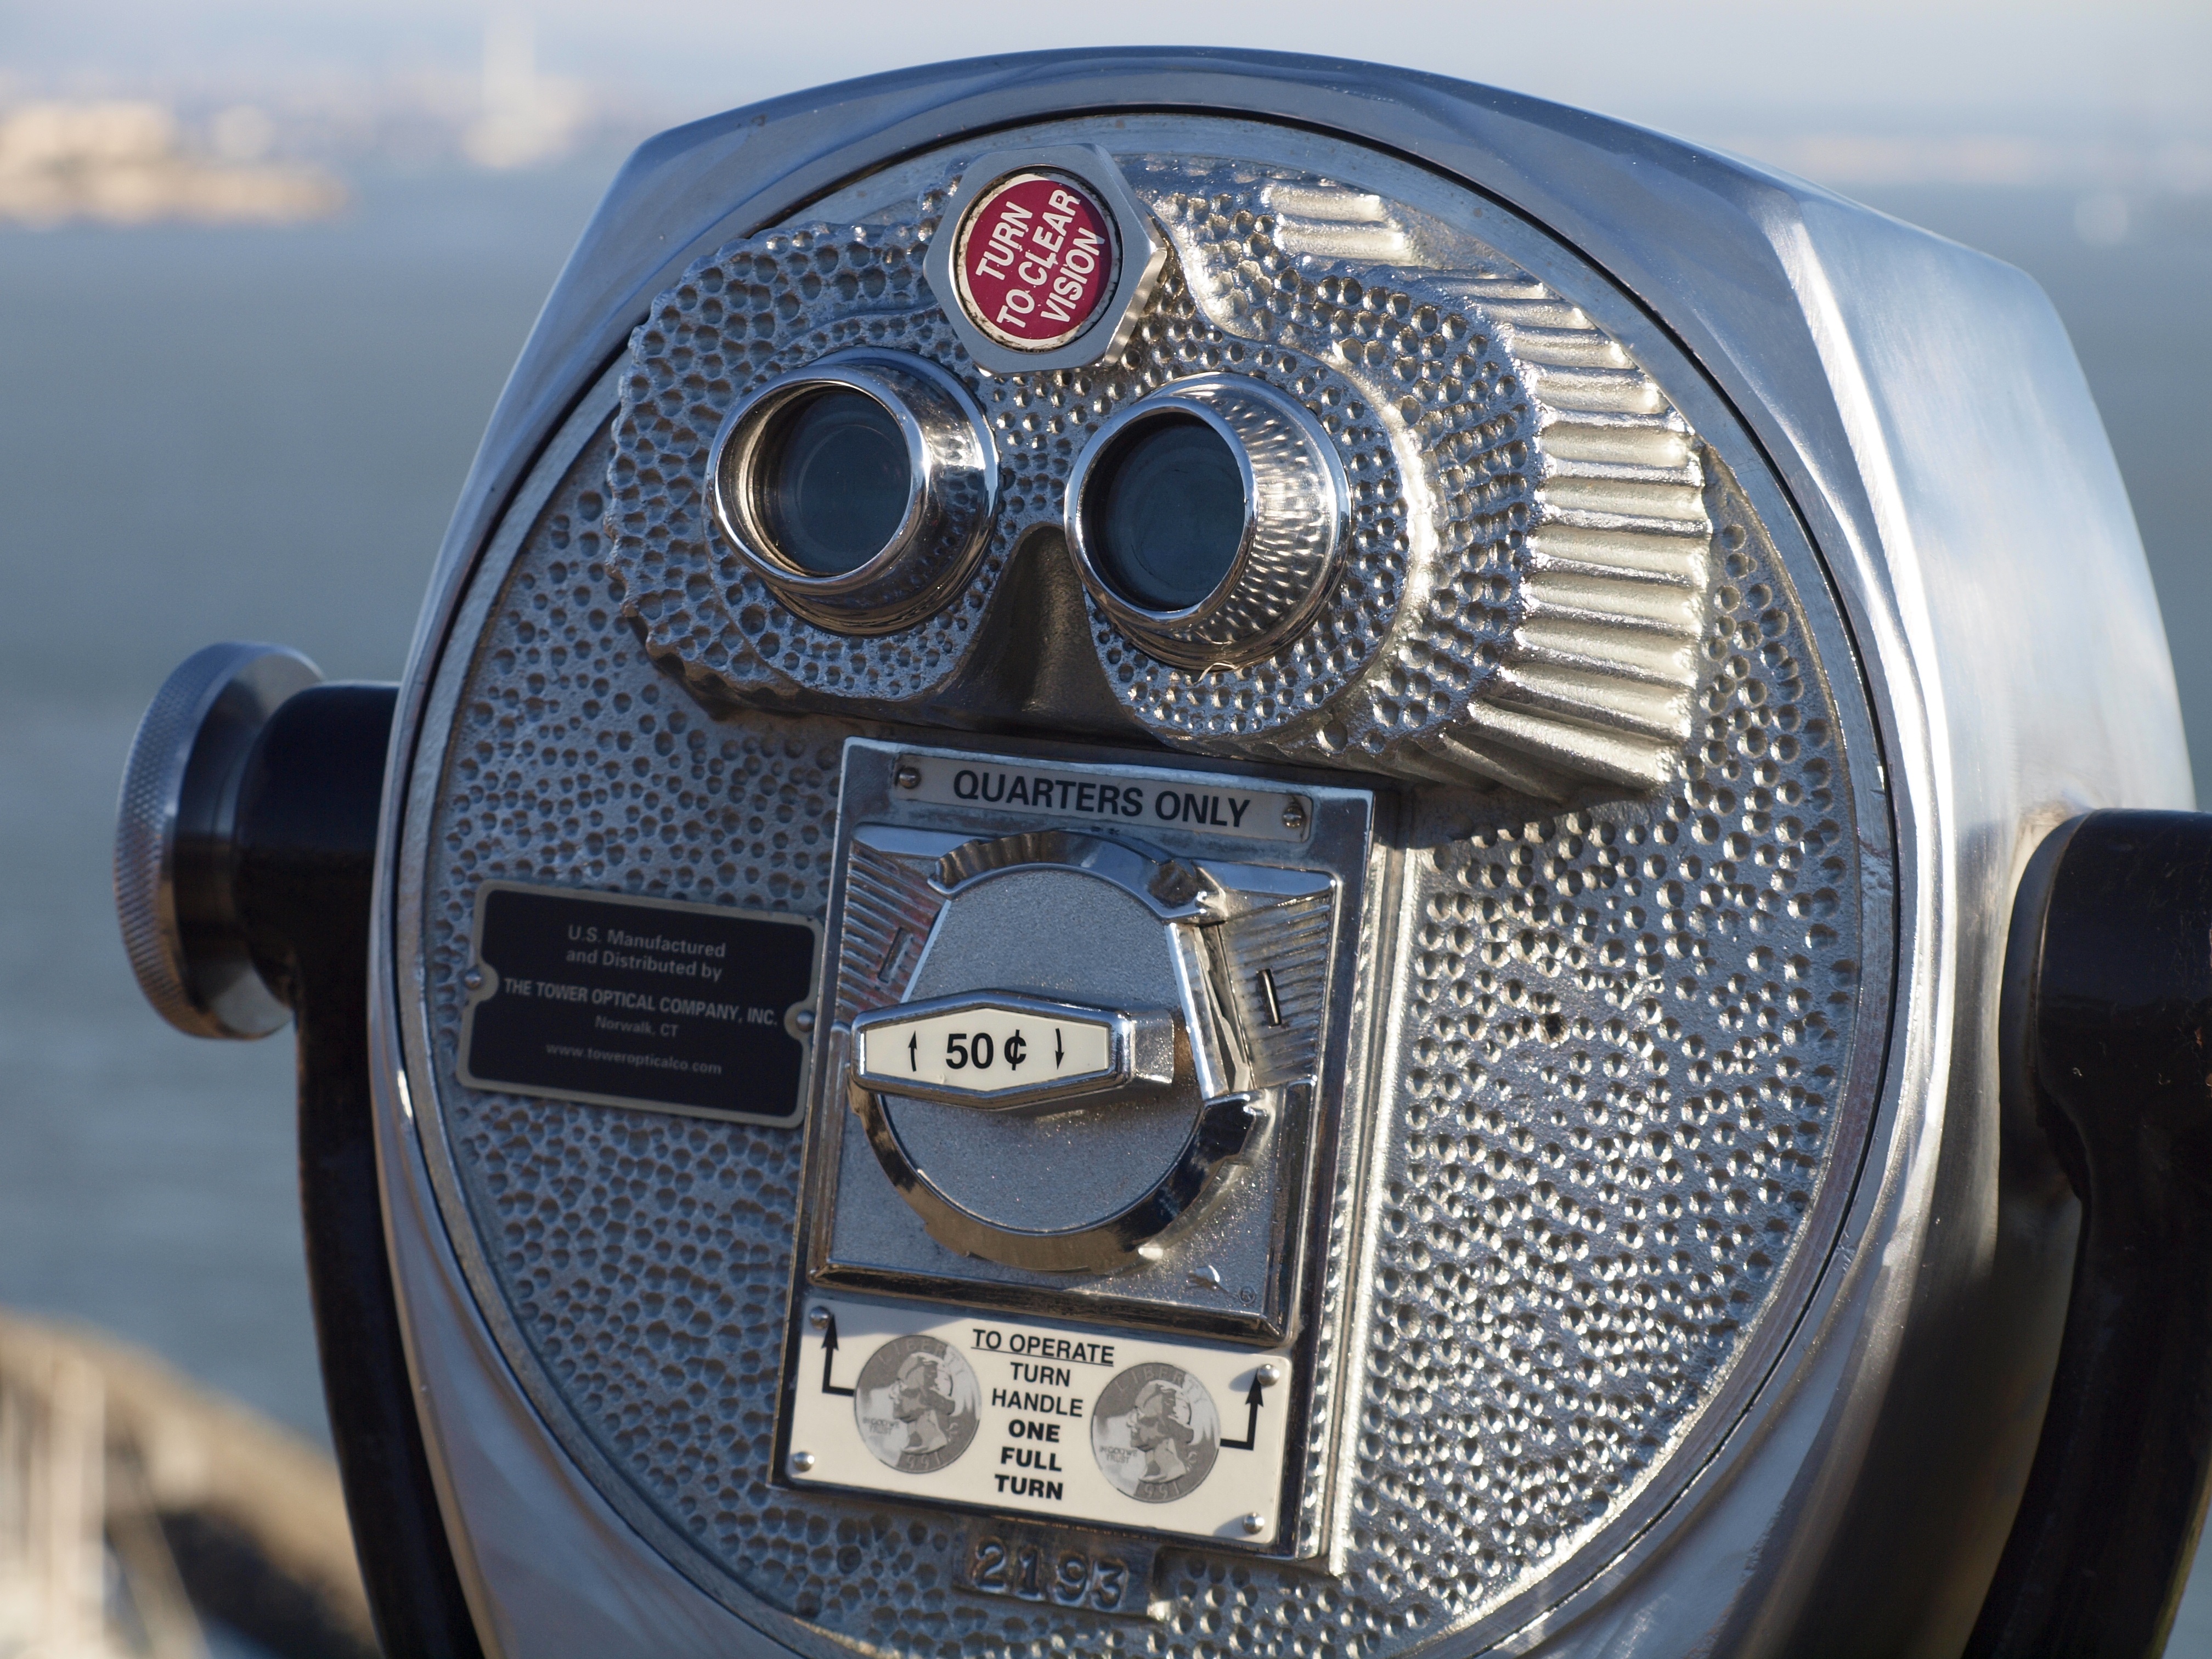
watch, car, wheel, view, lookout, telescope, vehicle, spoke, steering wheel, silver, outlook, wide, wanderlust, viewpoint, distant, binoculars, partly cloudy, distant view, foresight, coins telescope, automobile make, steering part